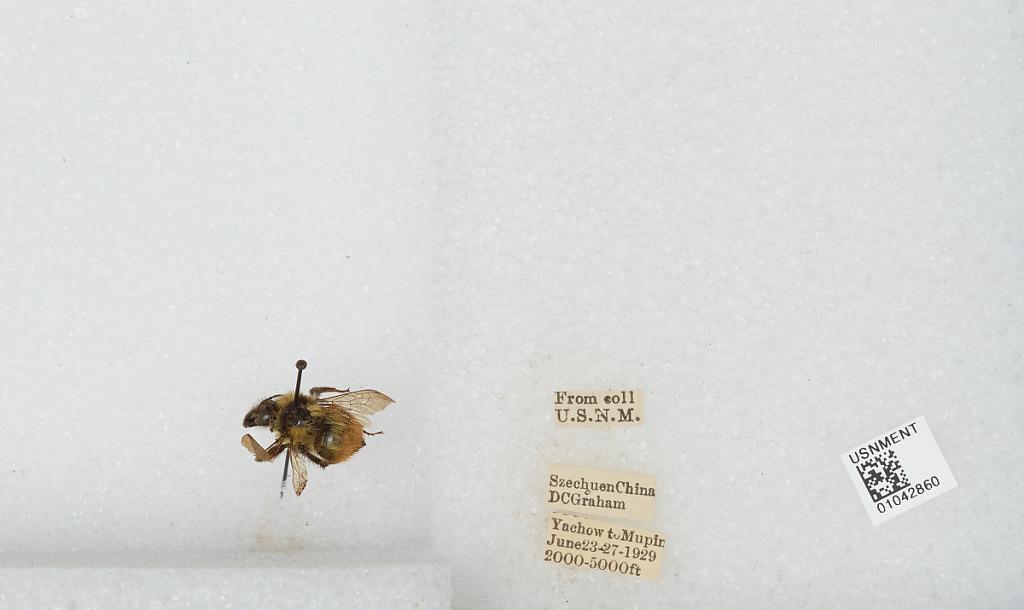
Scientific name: Bombus sp.
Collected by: D. Graham
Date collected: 1929-6-23
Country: China
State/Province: Sichuan
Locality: Yucheng to Muping